Answer in natural language. Is Doorway (marked A) behind Doorway (marked B)? Choose between the following options: no or yes
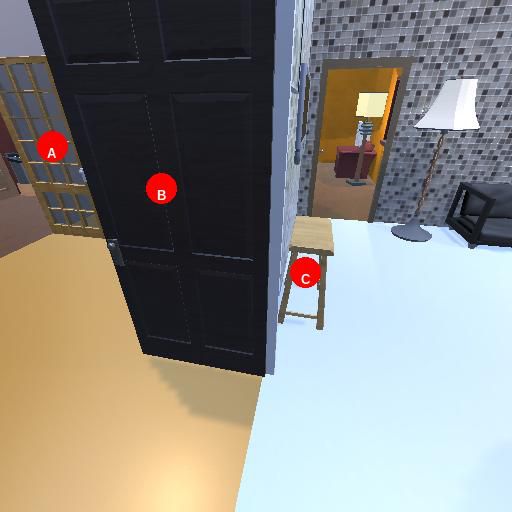
<answer>yes</answer>